Kim Won-gun

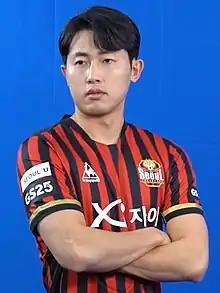
Kim in February 2021

Kim Won-gun is a South Korean football player who plays for Gimpo FC.